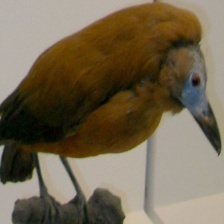
Species: CAPUCHINBIRD
Scientific name: PERISSOCEPHALUS TRICOLOR